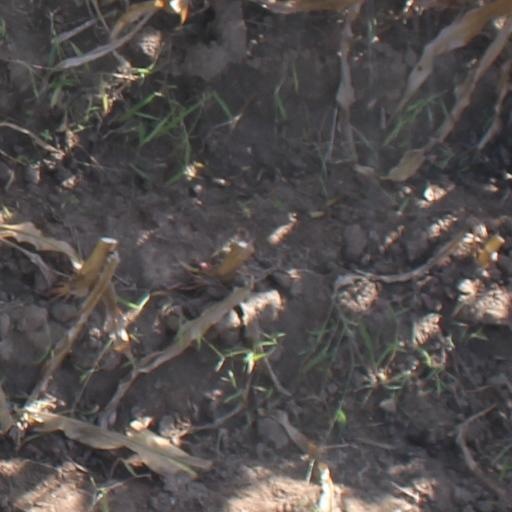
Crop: maize; corn